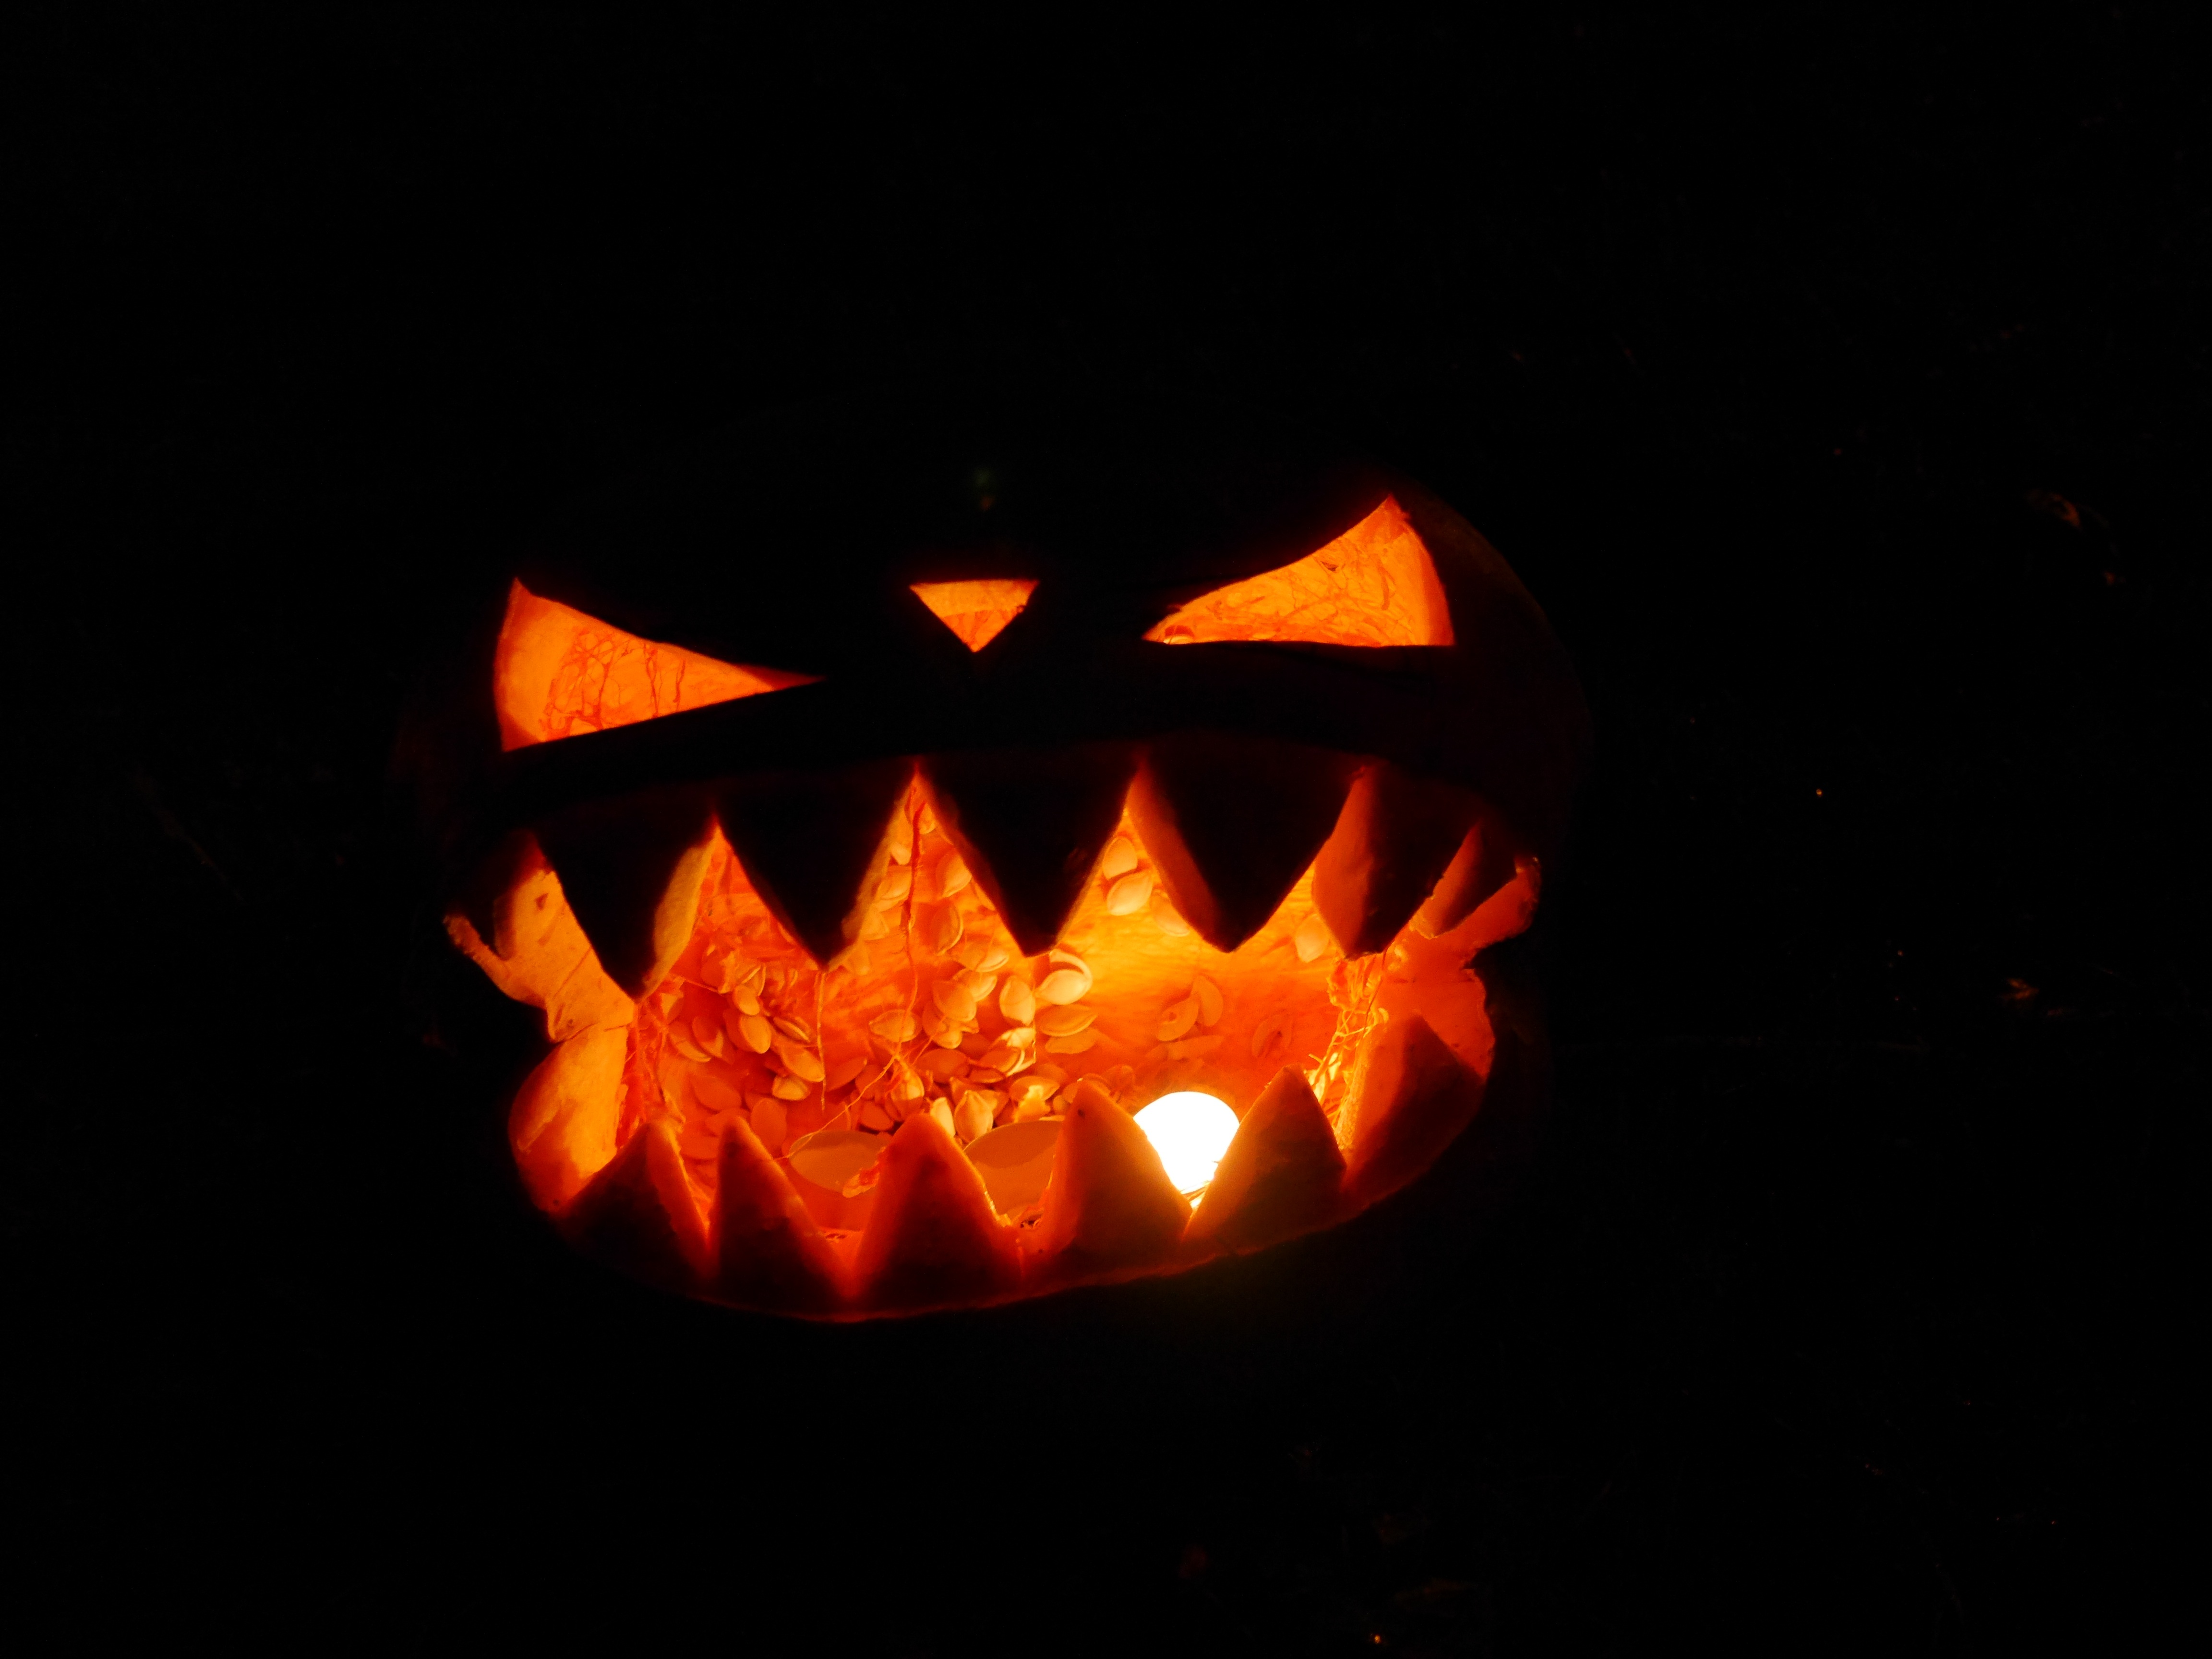
produce, pumpkin, halloween, holiday, lighting, jack o lantern, faces, event